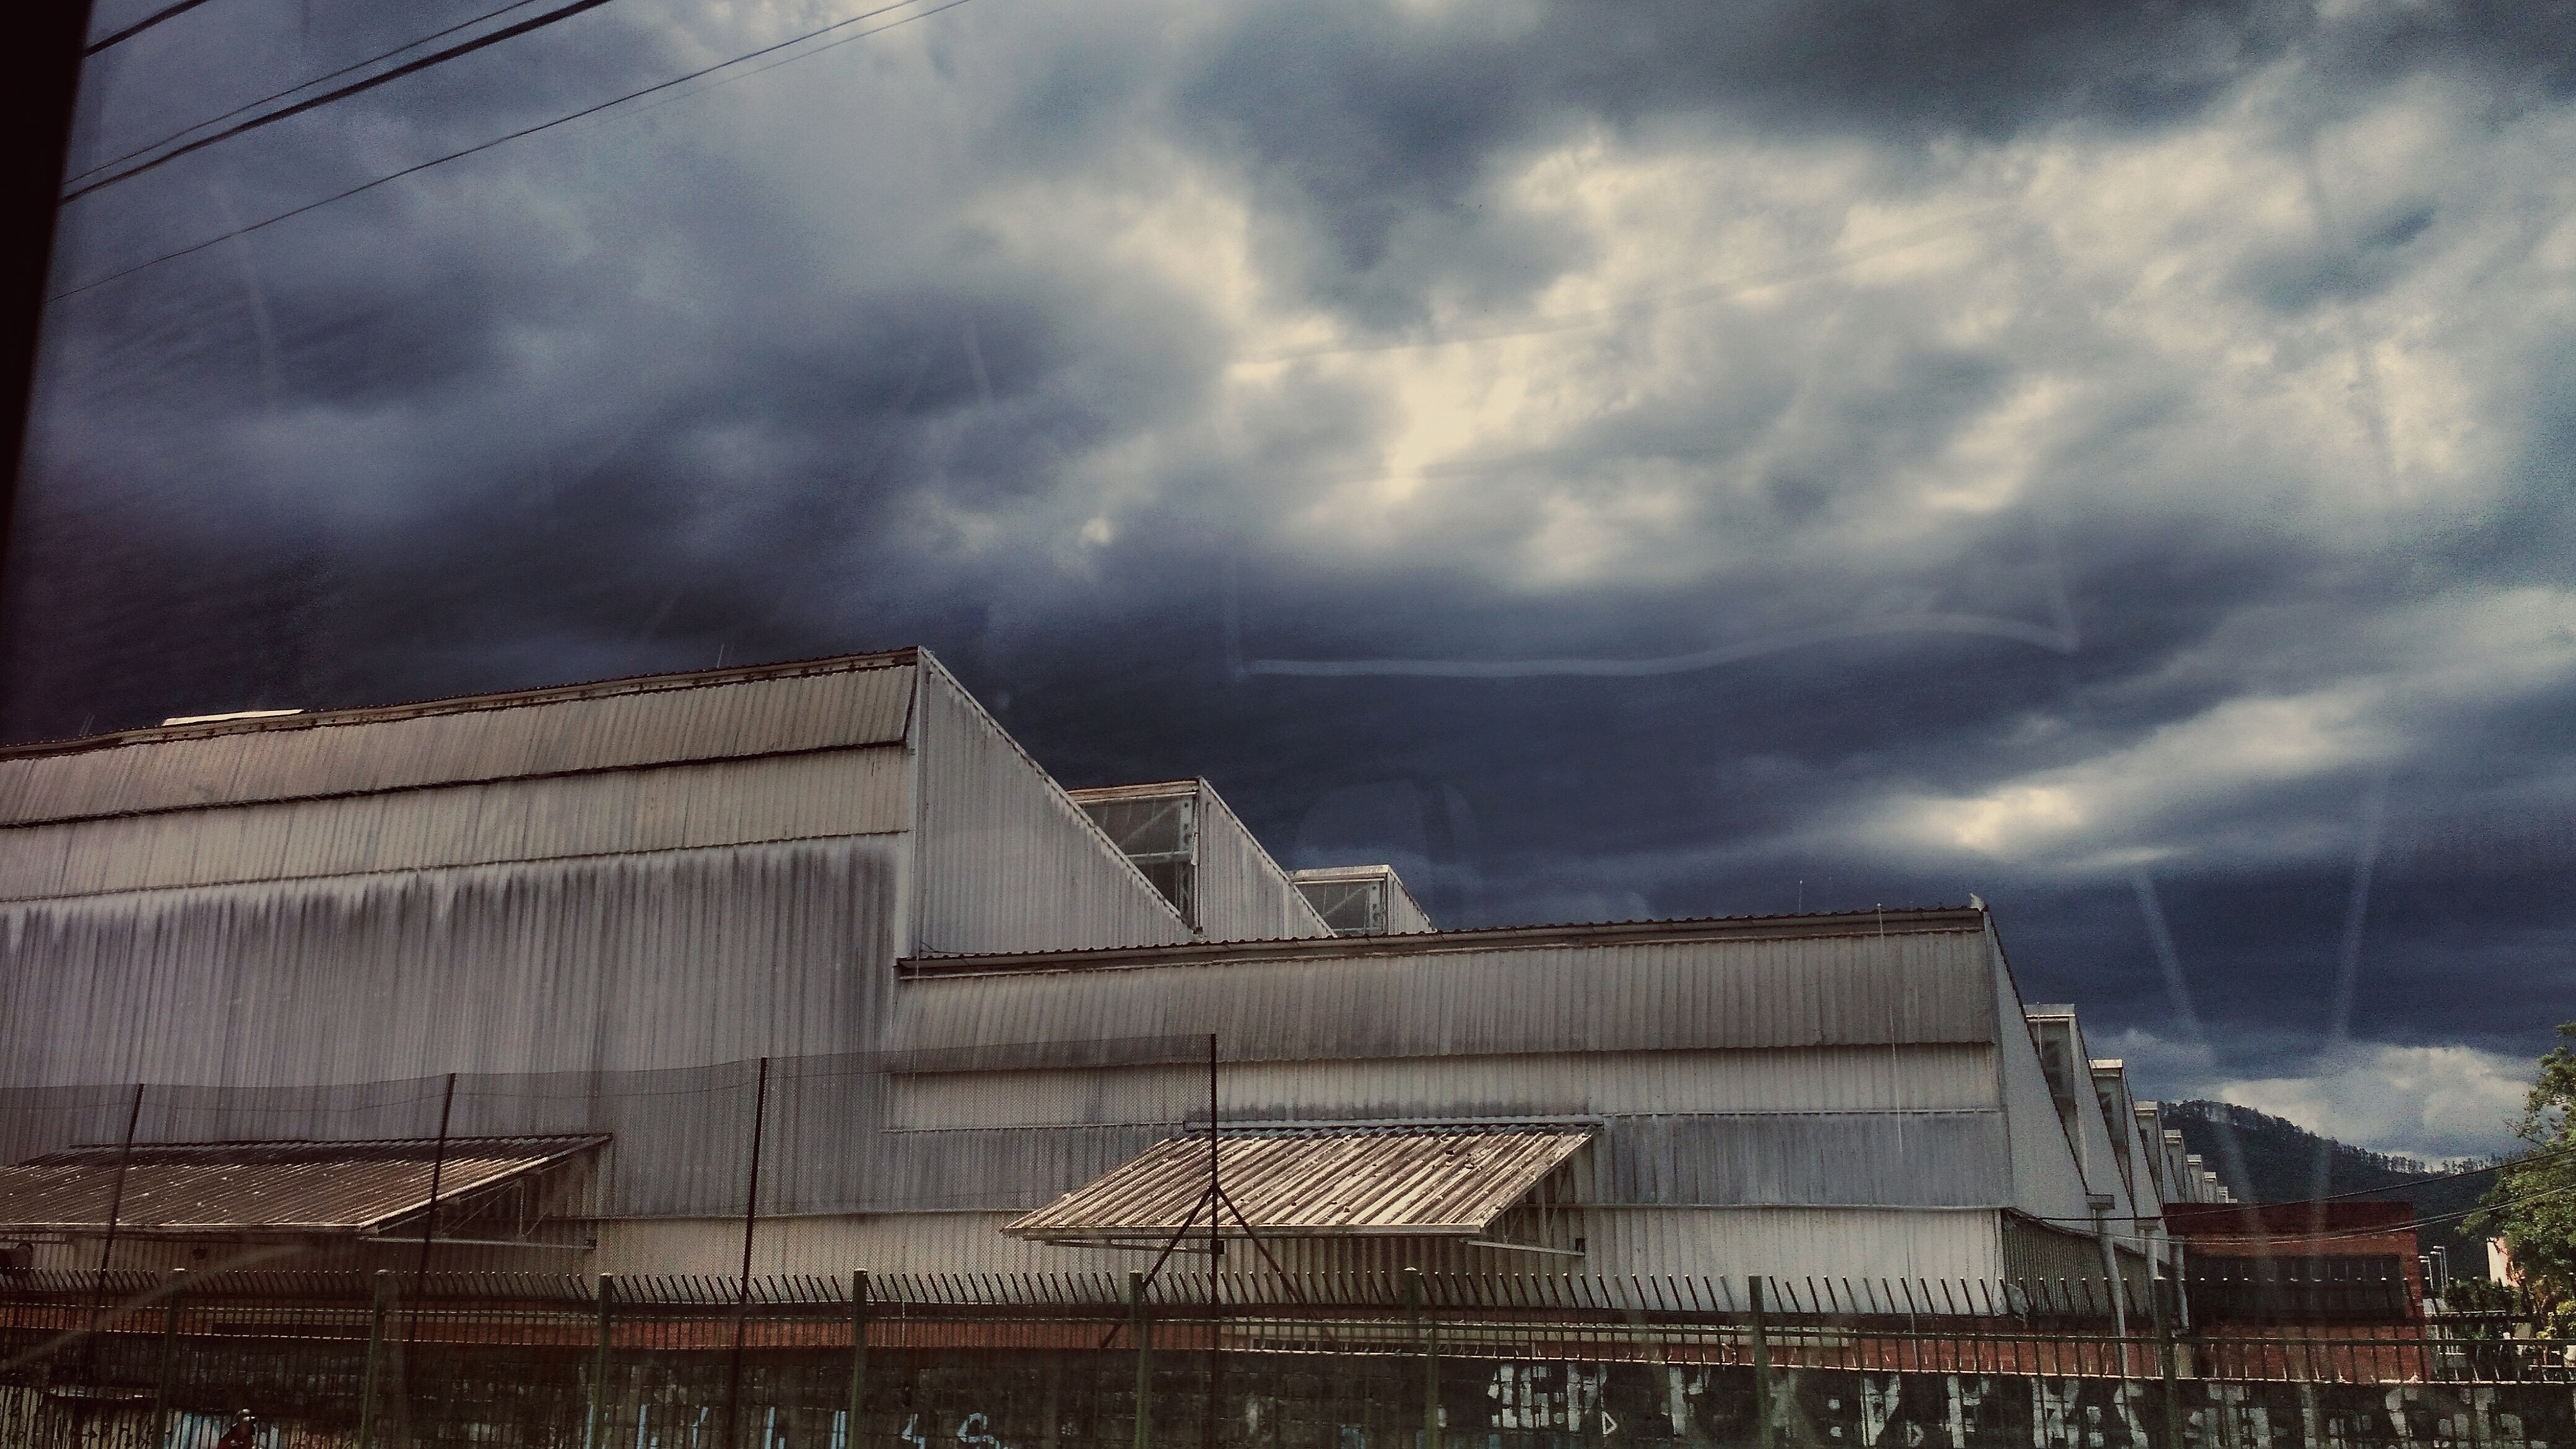
cloud, architecture, structure, sky, sunlight, reflection, factory, industry, stadium, power station, urban area, atmosphere of earth, outdoor structure